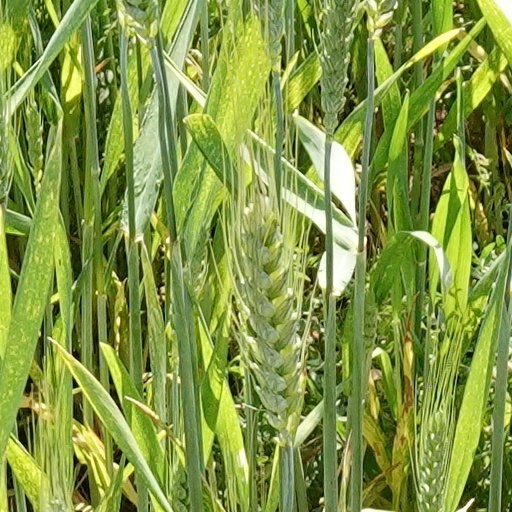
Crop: wheat